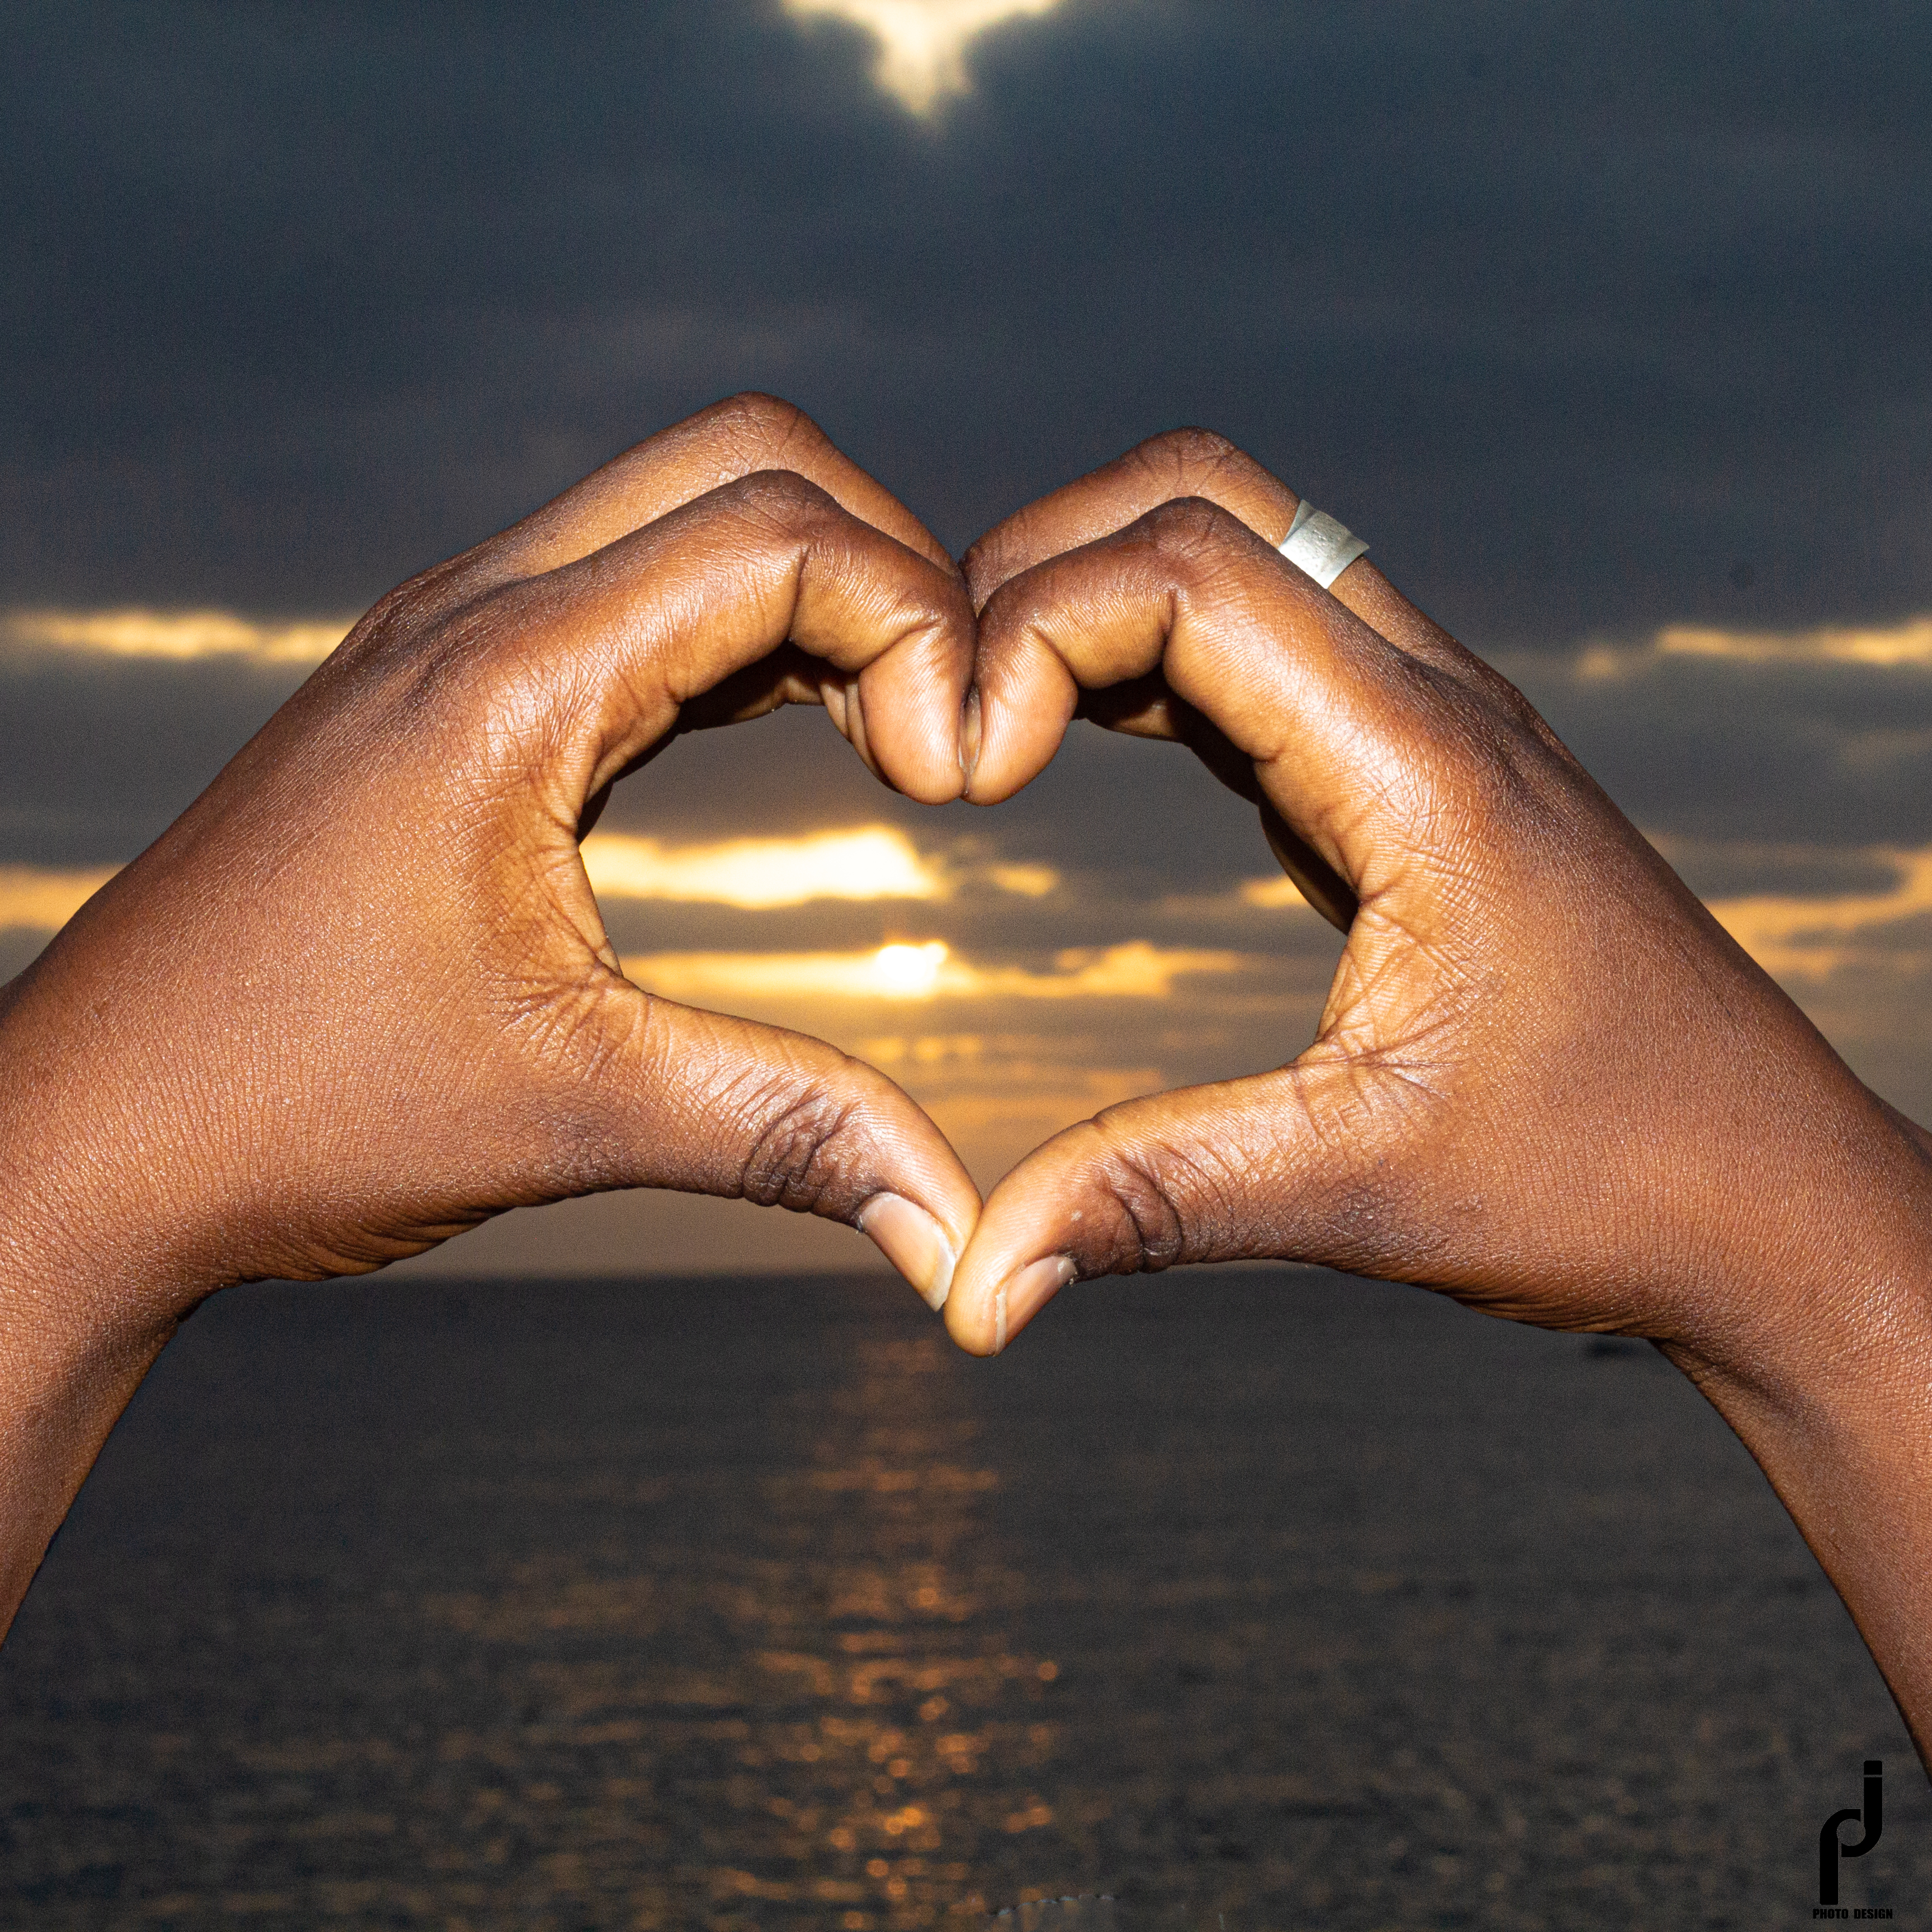
love, cloud, hand, arm, sky, People in nature, human body, flash photography, gesture, water, finger, happy, holding hands, thumb, nail, heat, wood, heart, art, close up, romance, electric blue, darkness, symbol, human leg, peach, tree, reflection, macro photography, still life photography, symmetry, fun, landscape